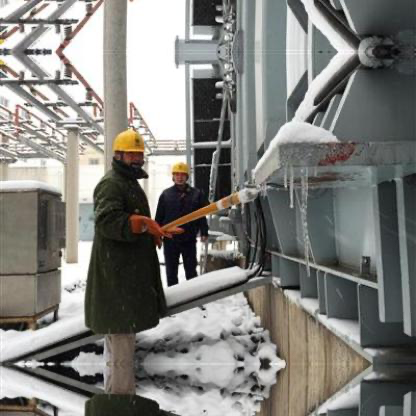
Objects in the image:
label: helmet
label: helmet